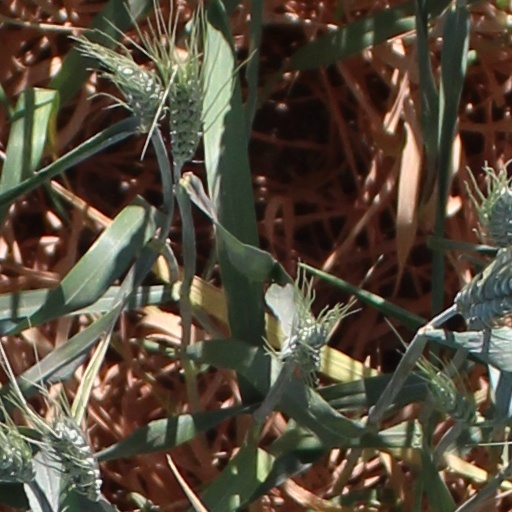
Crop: wheat